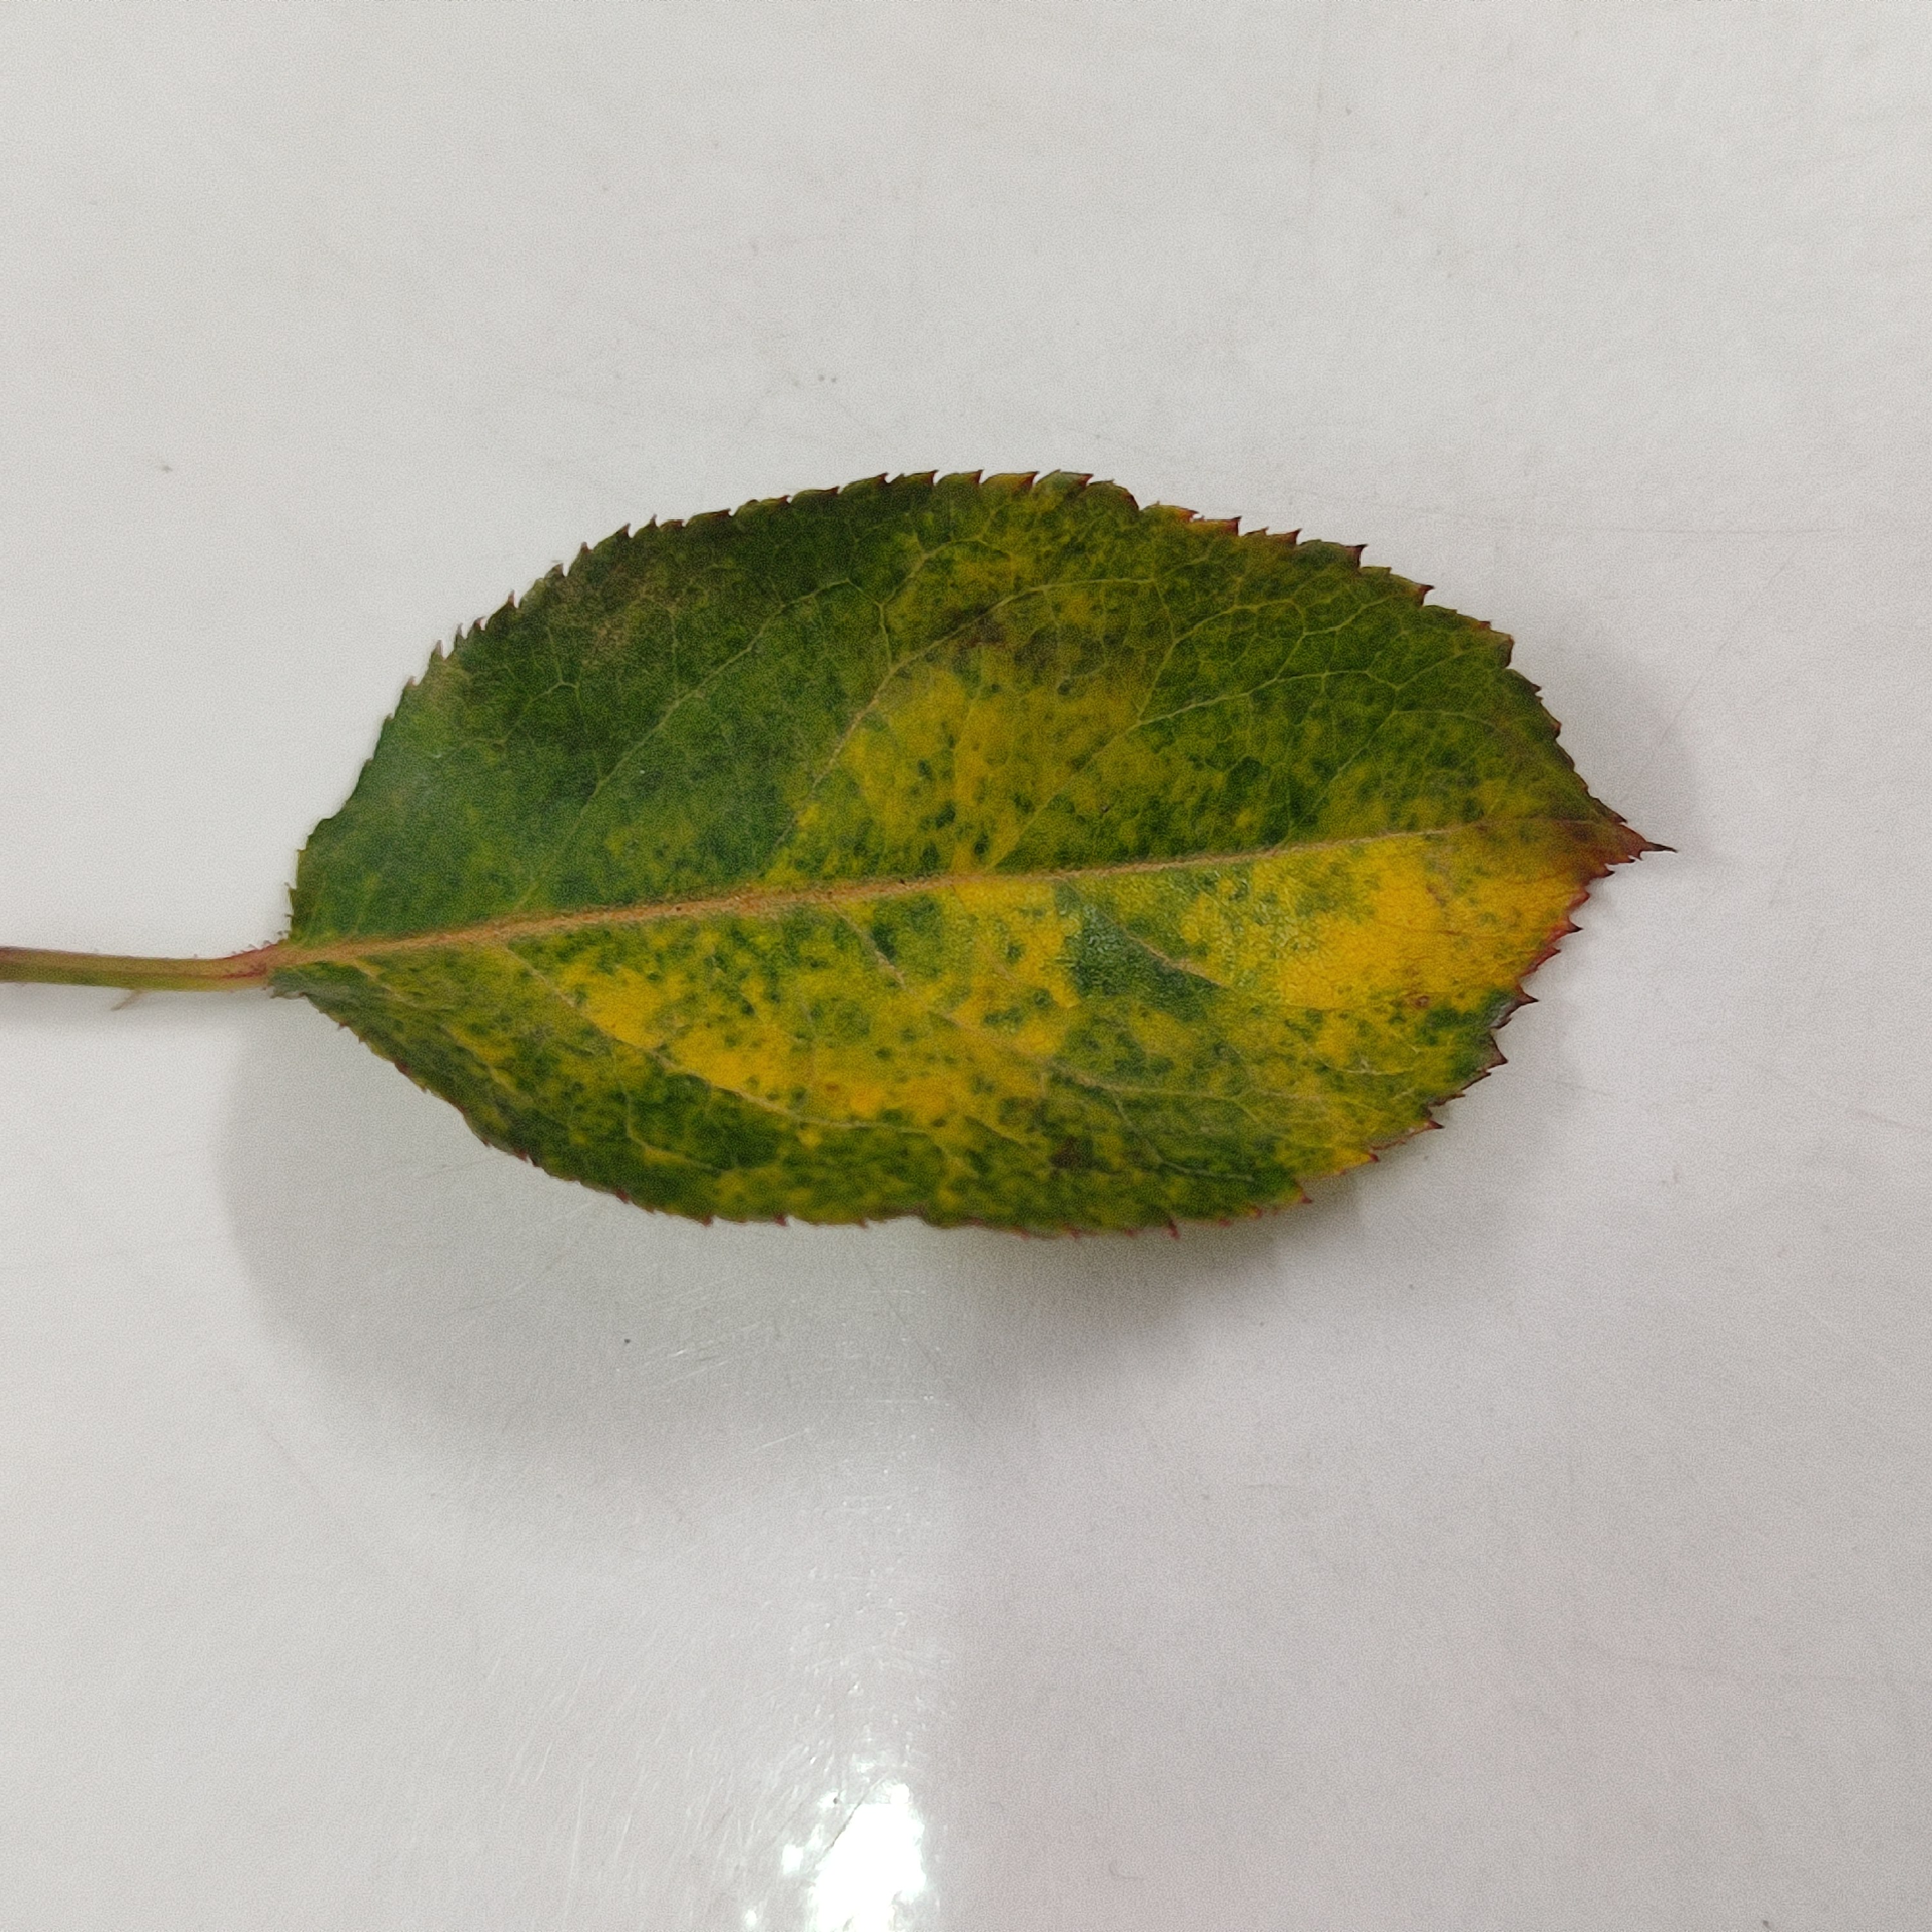
Label: Yellow Mosaic Virus